Siege of Sarajevo

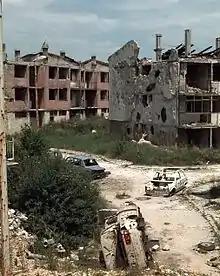
Destruction in Sarajevo's Dobrinja district photographed after the siege

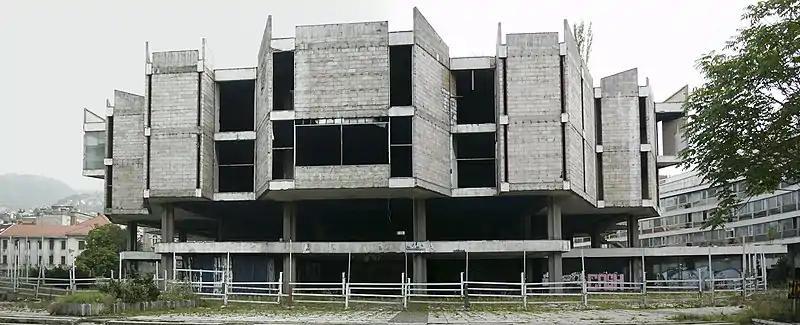
An iconic building before the war was "Robna kuća Sarajka". Today ARIA Centar stands in its place.

Also unjustified by any military necessity, and equally prohibited, were the attacks on civilian property. The Bosnian government estimated that shelling destroyed over 10,000 apartments and damaged over 100,000 others. Of the other buildings in the city, 23% were reported as seriously damaged, 64% as partially damaged and 10% as slightly damaged. In its report, the Council of Europe's Committee on Culture and Education commented on the structural damage in the city. The Committee stated: